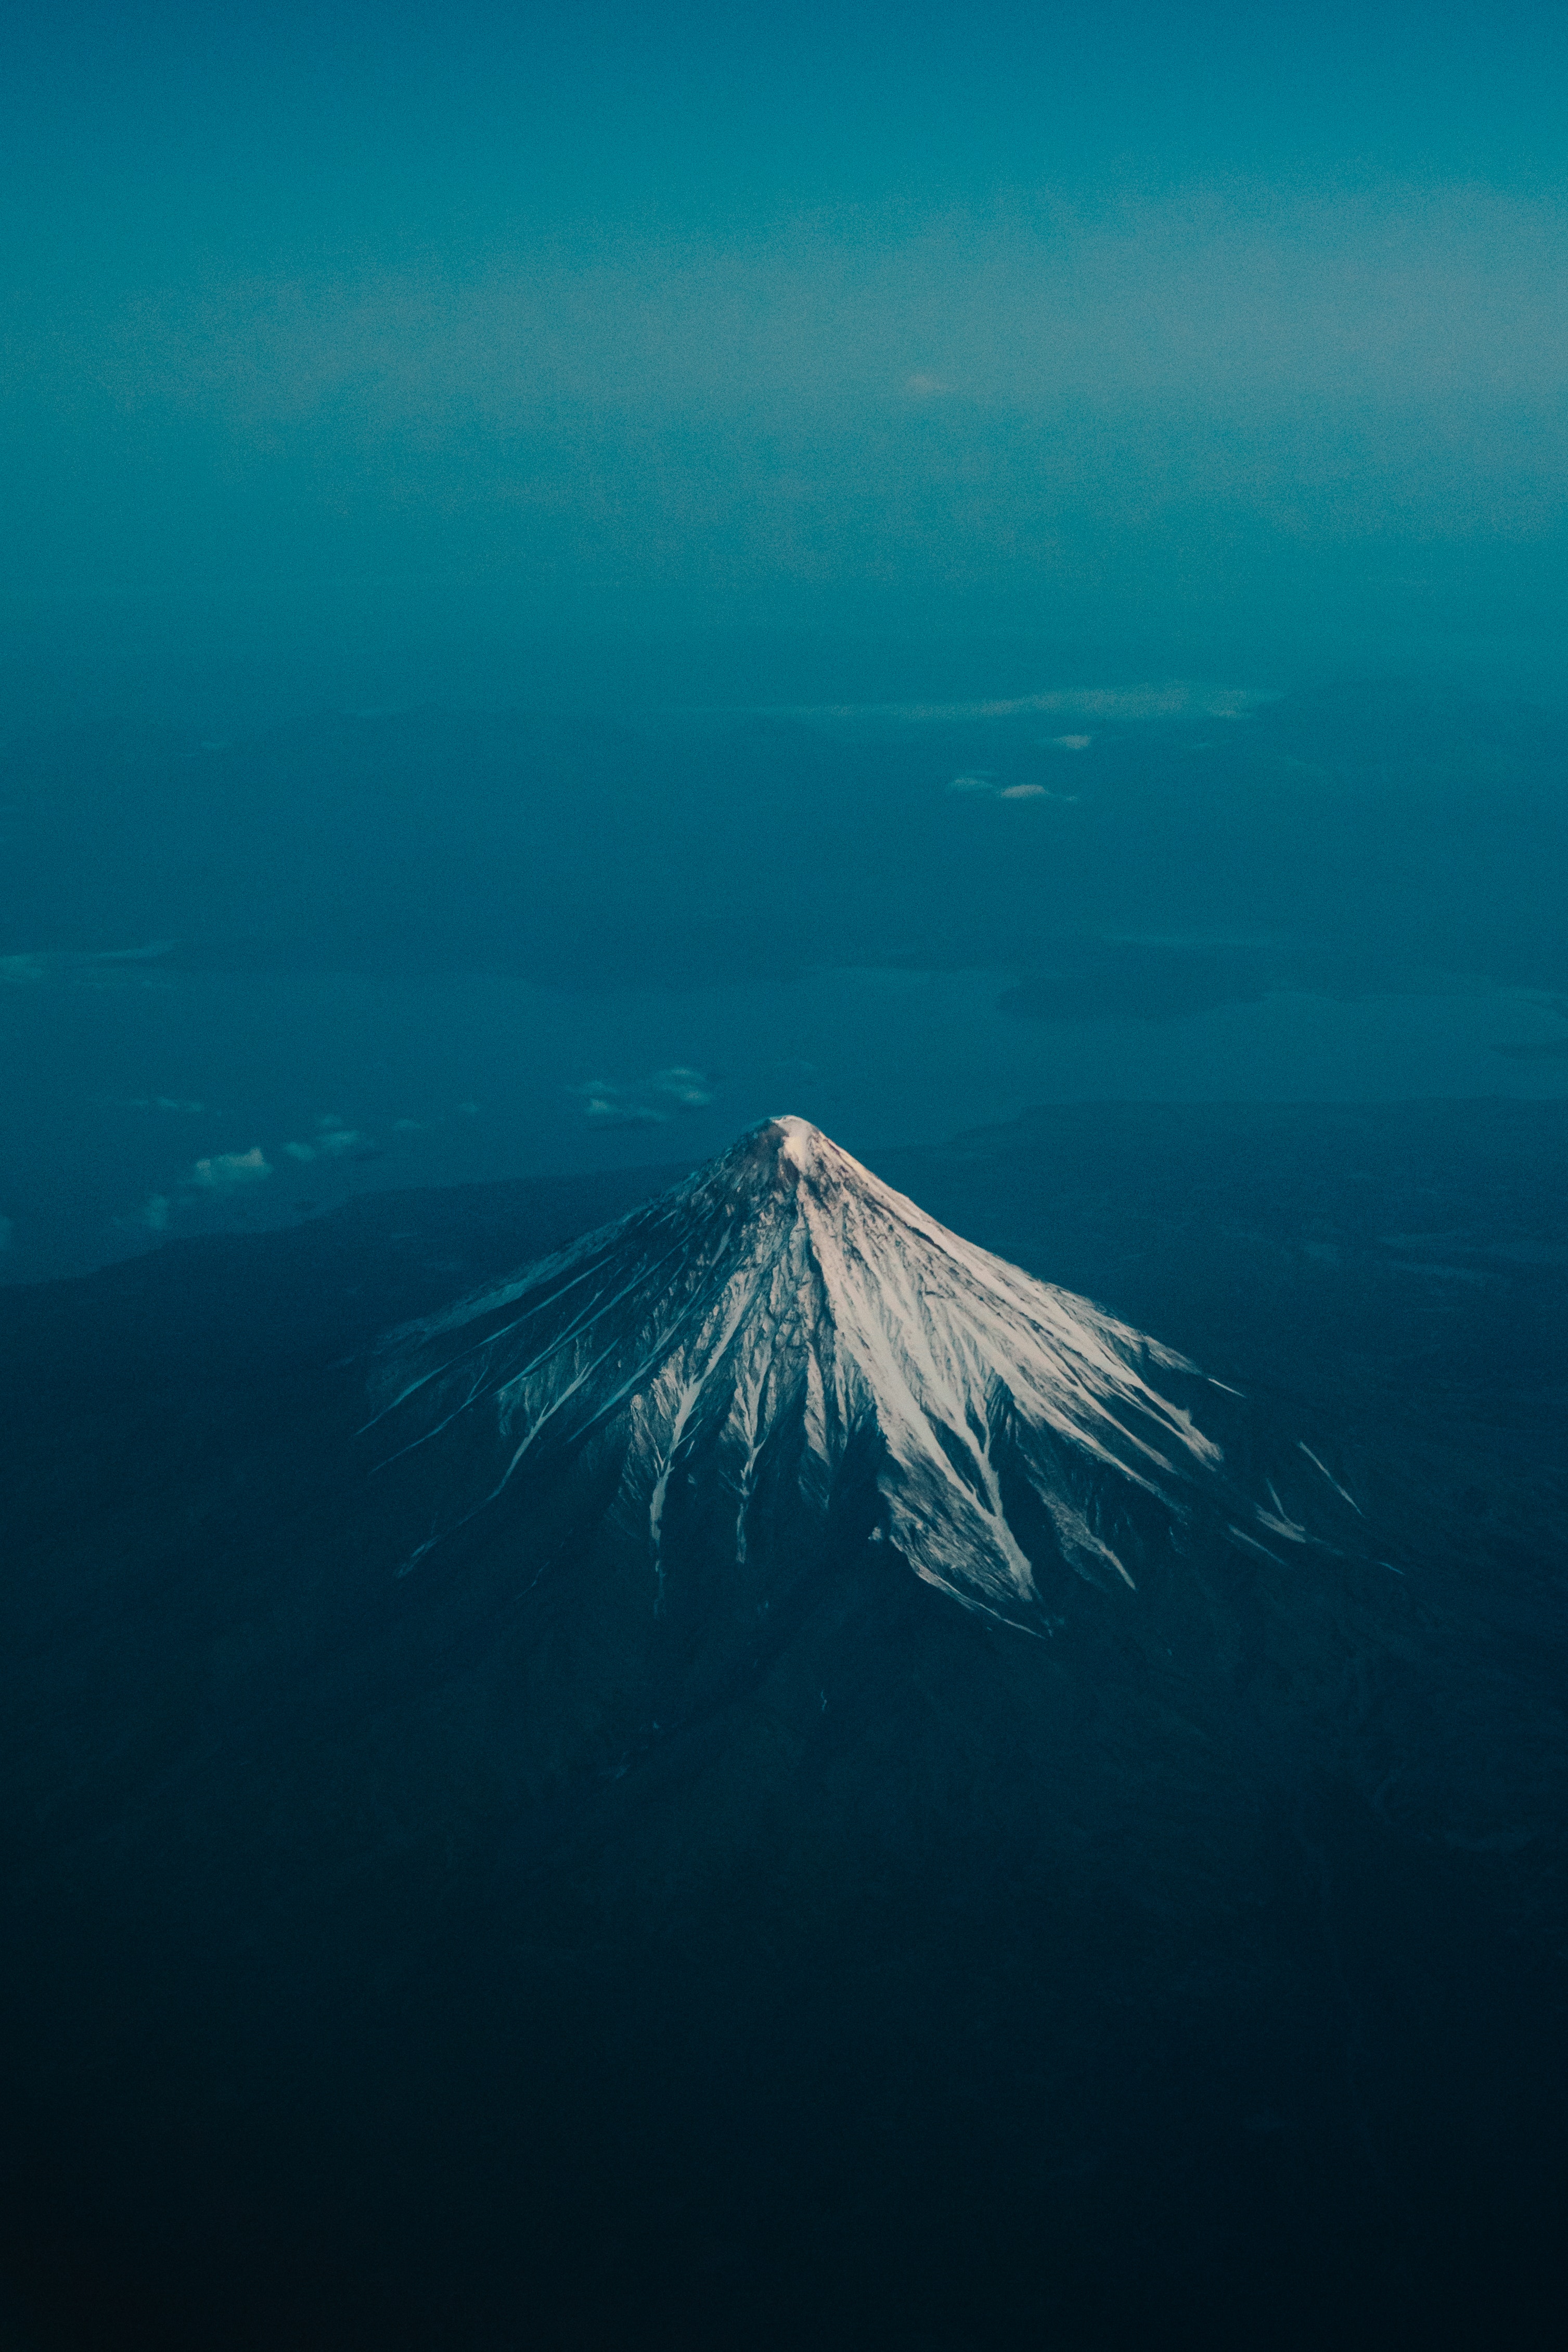
natural, cloud, water, sky, azure, mountain, body of water, volcano, lava dome, horizon, landscape, cinder cone, snow, slope, ice cap, glacial landform, extinct volcano, electric blue, mountain range, shield volcano, volcanic landform, hill, ocean, stratovolcano, summit, ridge, wave, city, glacier, arctic, winter, arctic ocean, cumulus, sound, sea, aerial photography